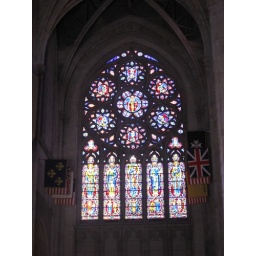
stained glass window in Grace Cathedral